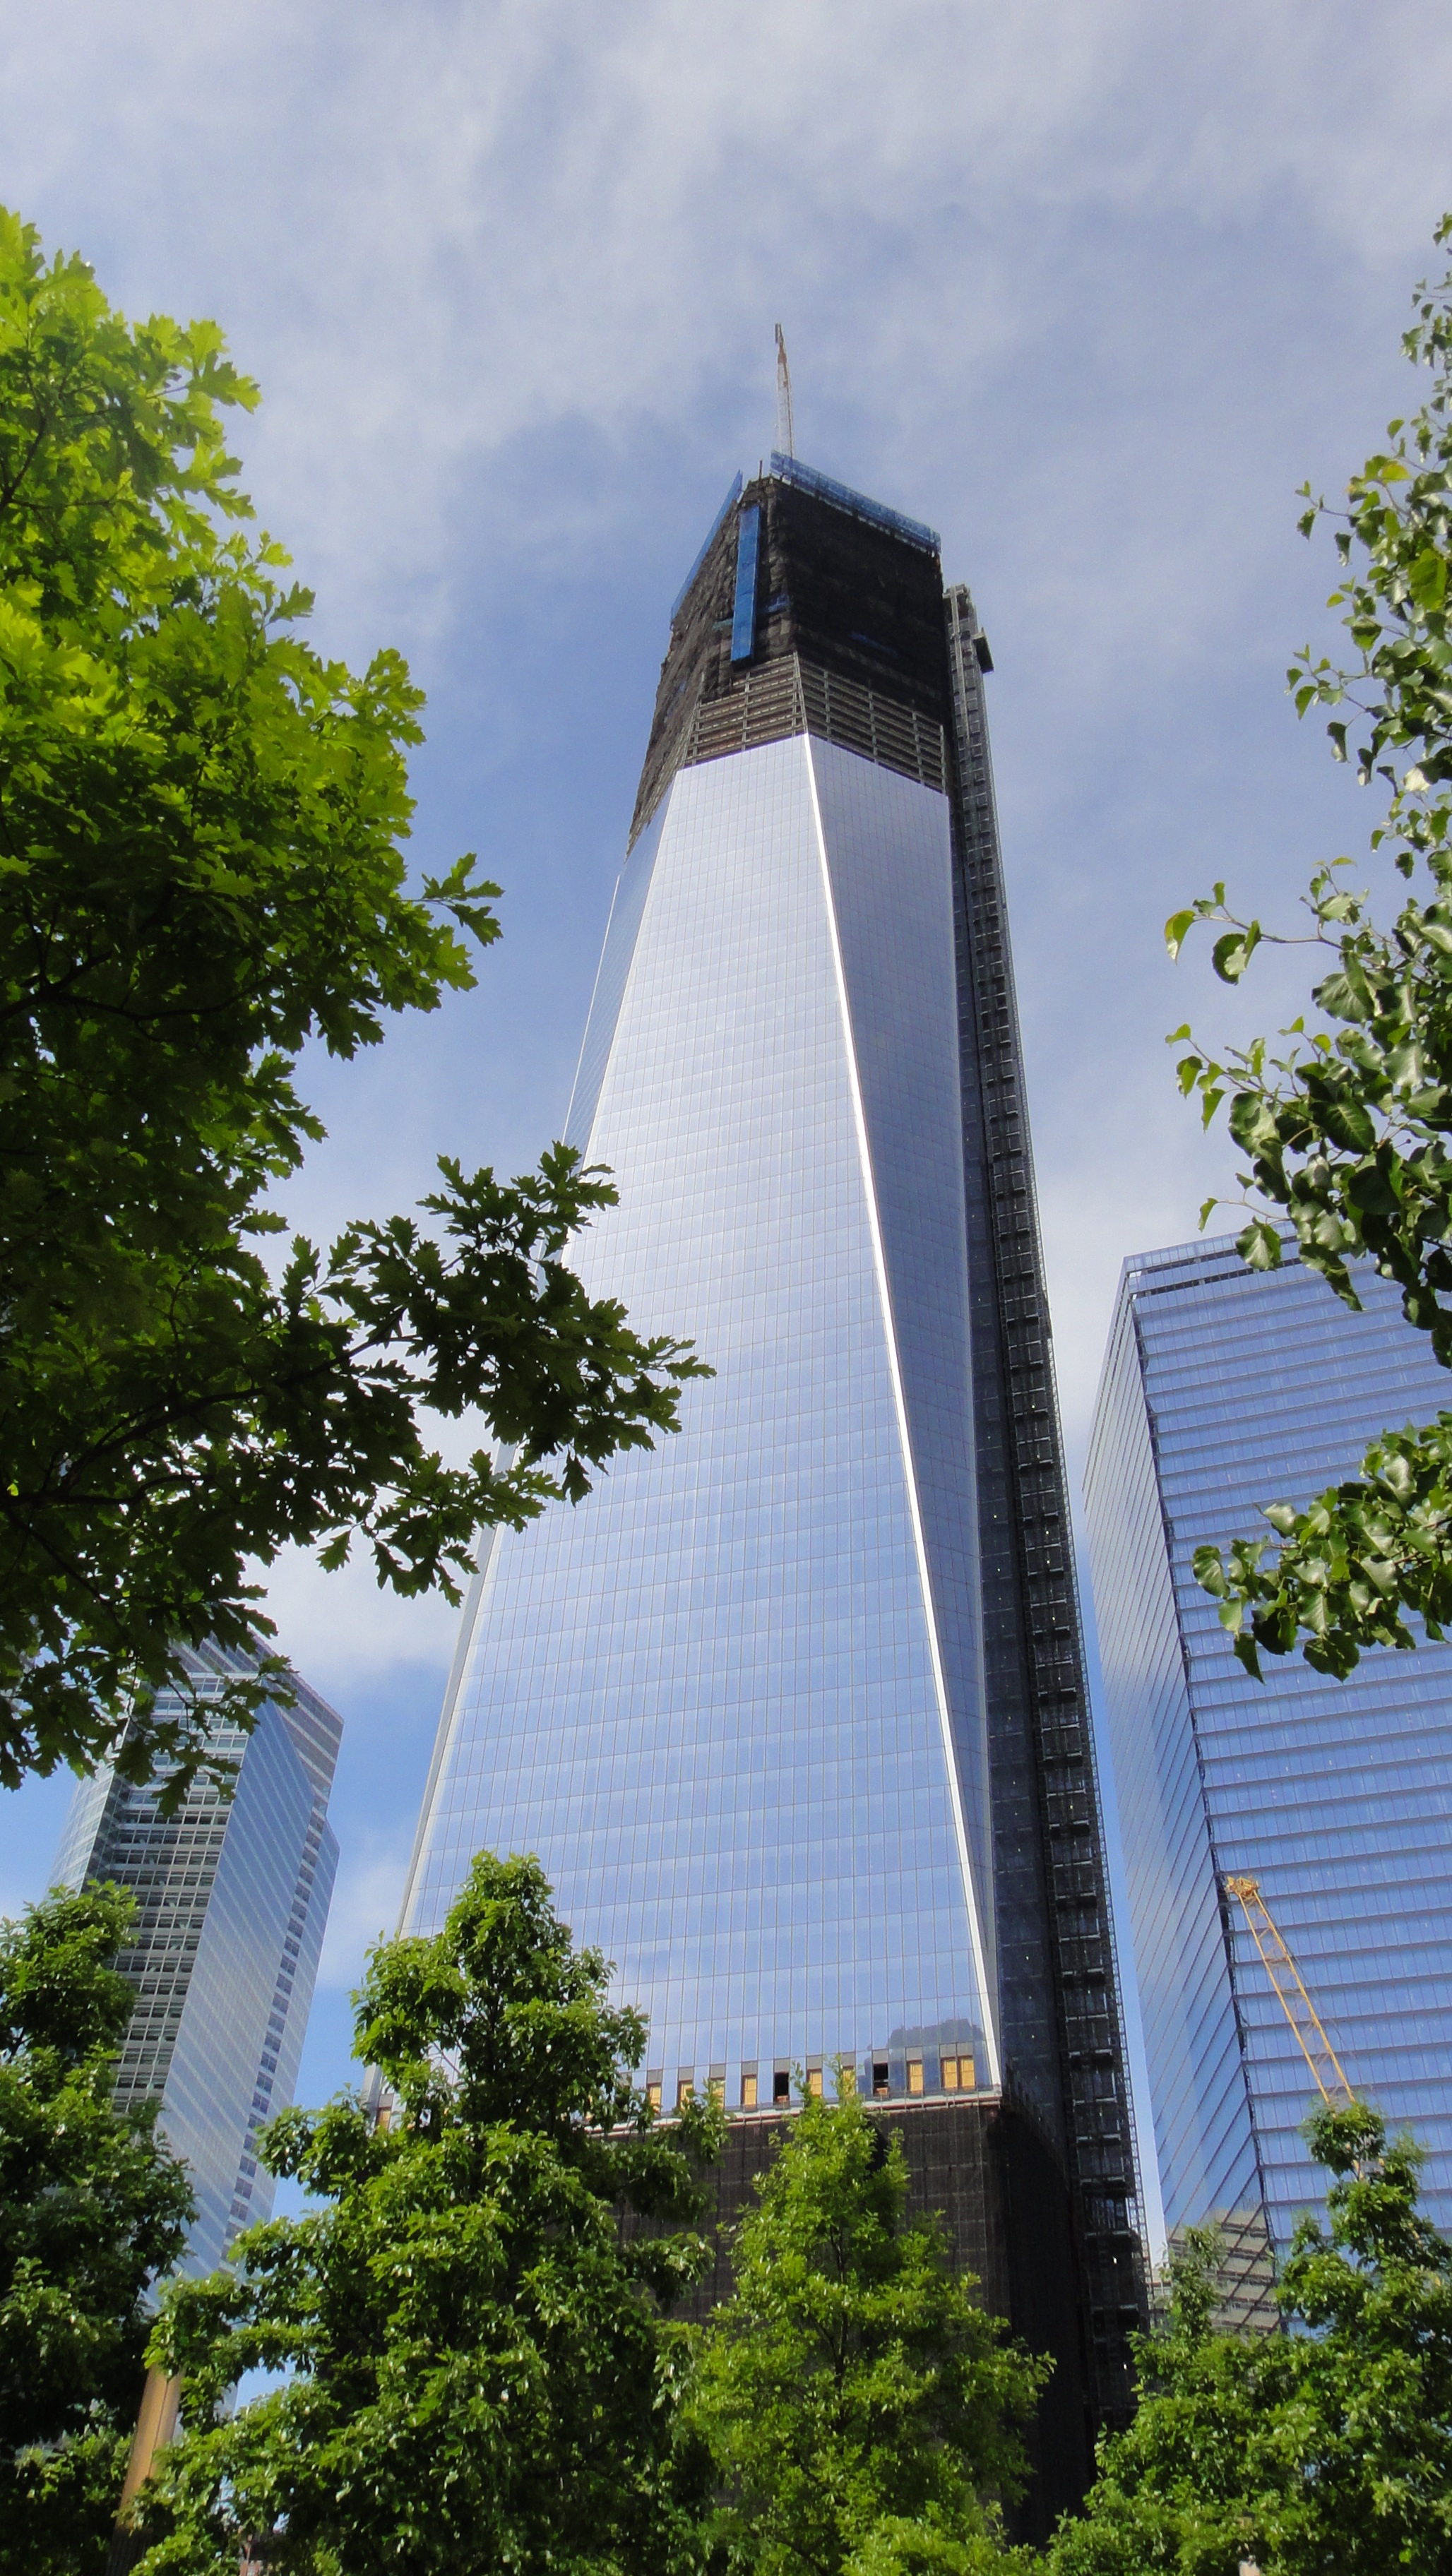
tree, bridge, building, skyscraper, new york, tower, landmark, tower block, wtc, 1wtc, metropolitan area, one wold trade center